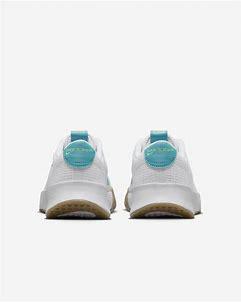
Brand: Nike
Model: Court Vapor Lite 2